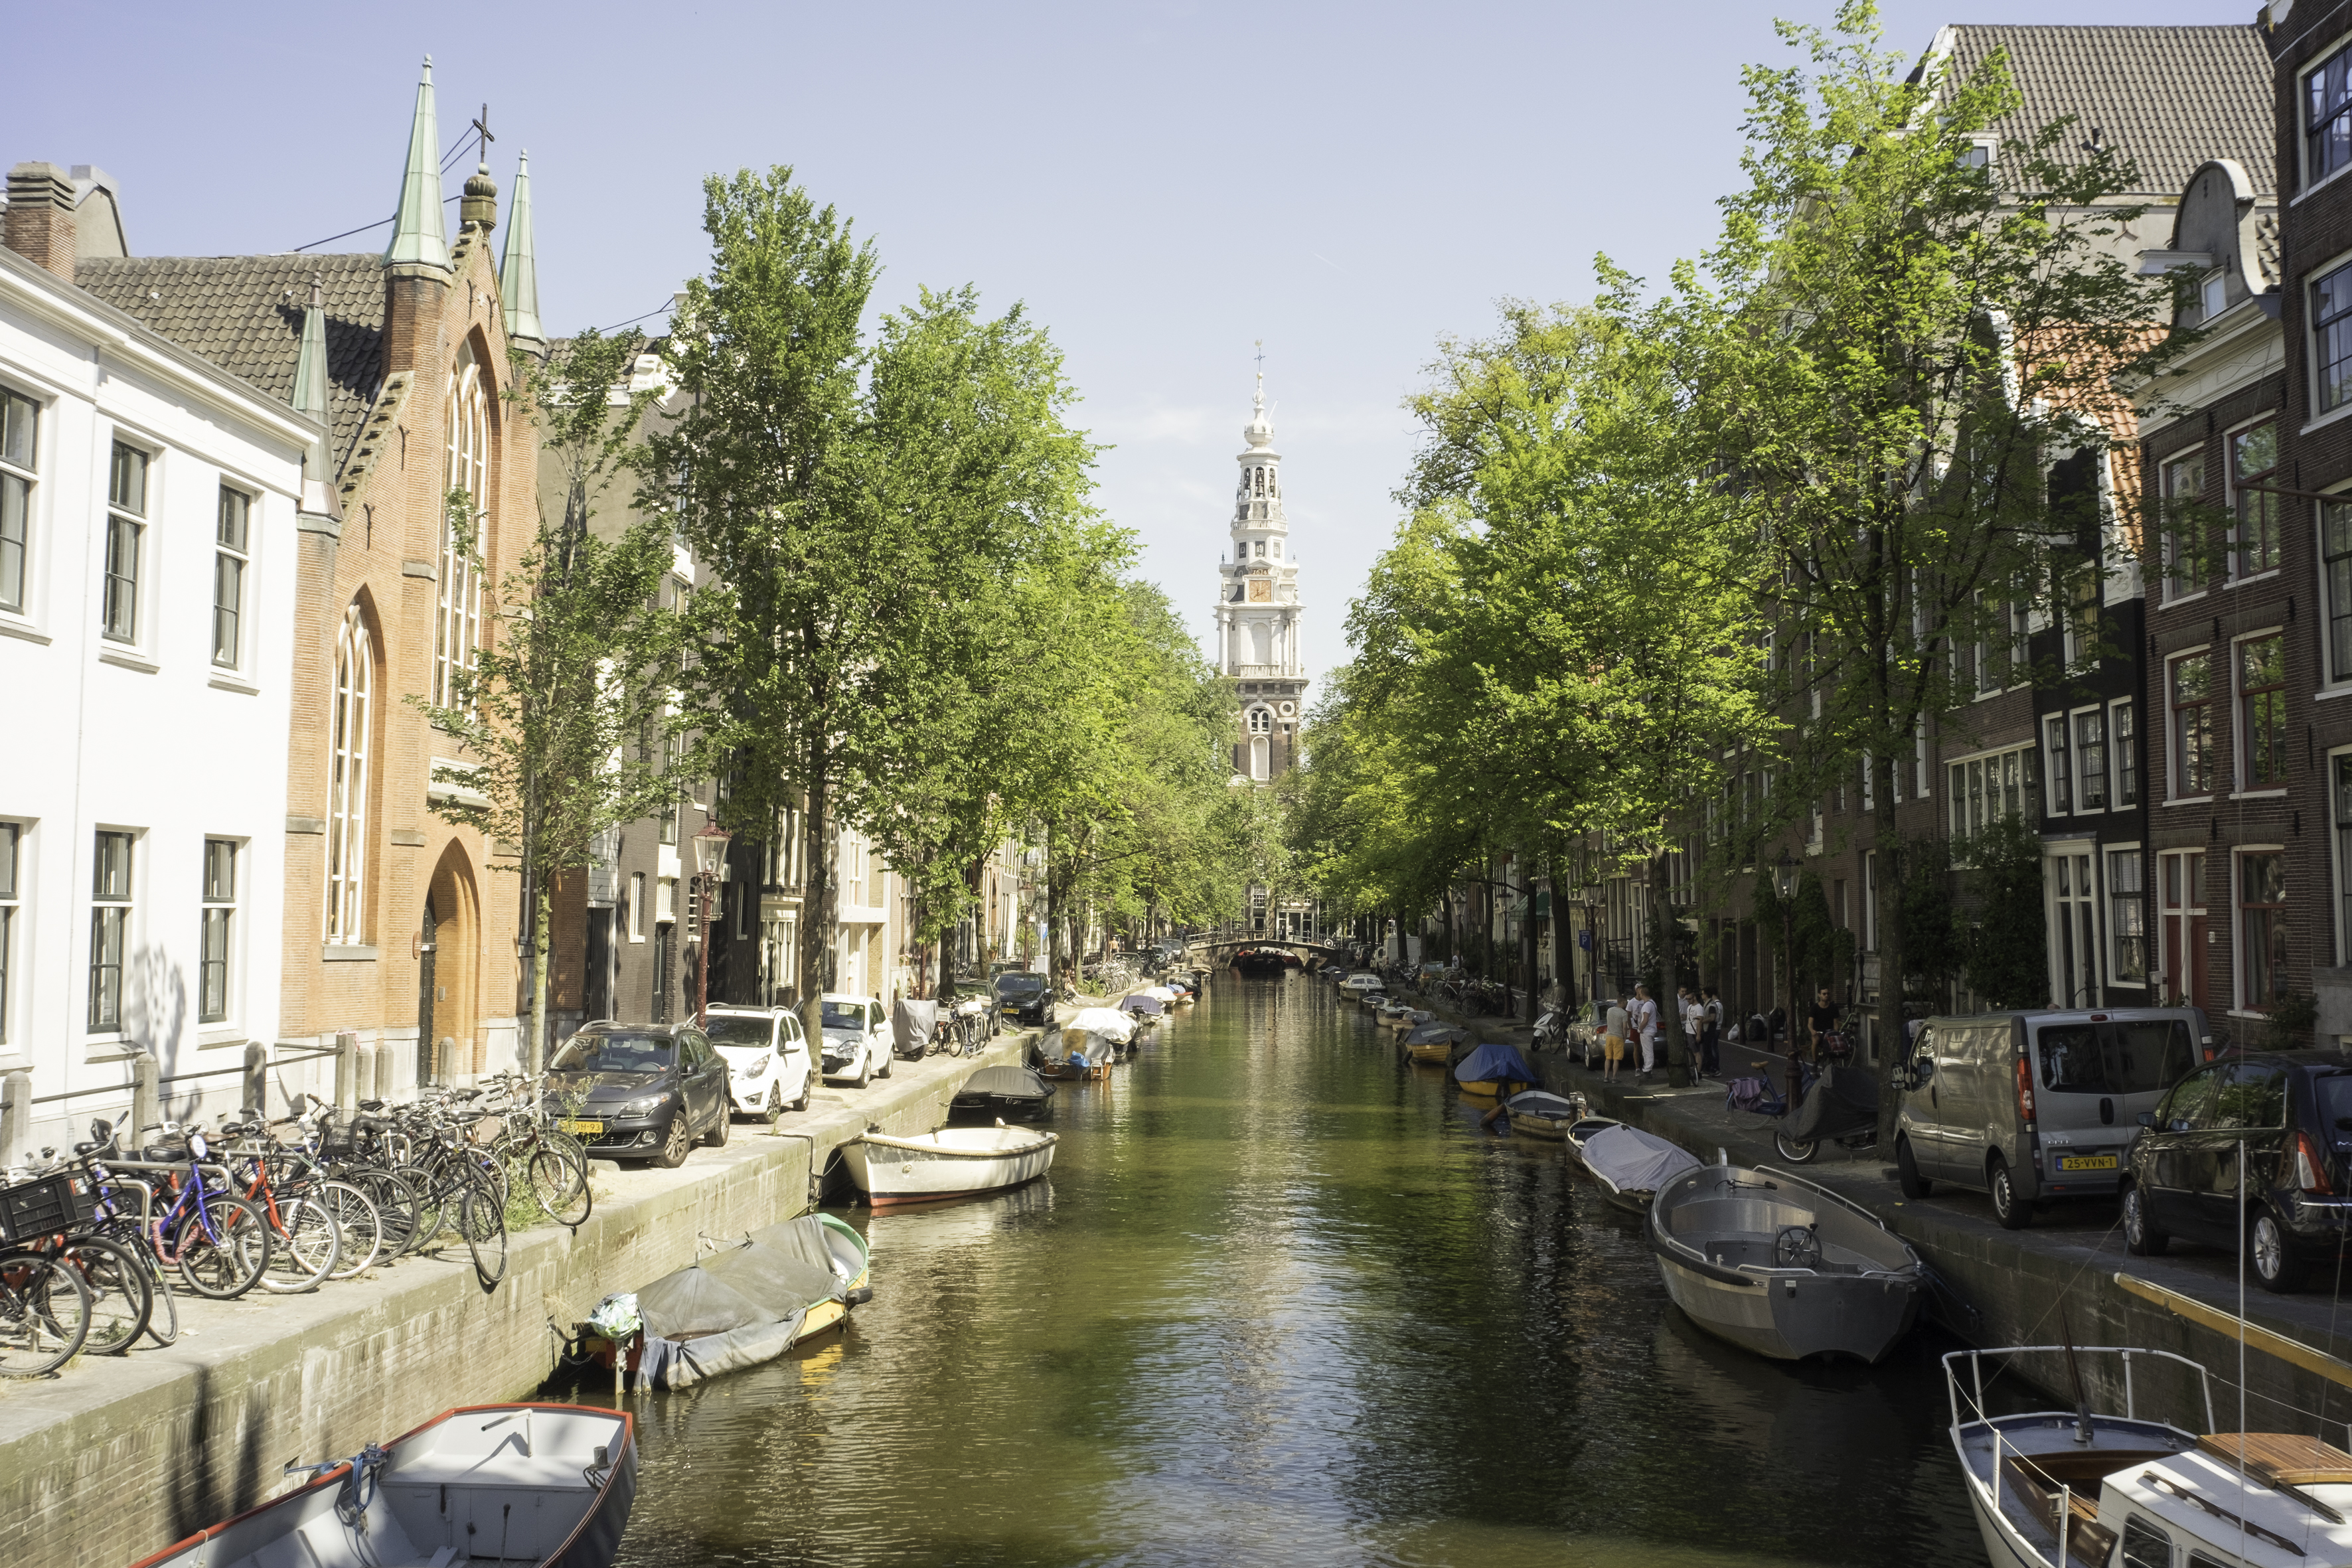
boat, street, town, urban, canal, cityscape, travel, fujifilm, vehicle, waterway, body of water, amsterdam, netherlands, ngc, fuji, fujixt1, fujix, neighbourhood, landform, geographical feature